The Dubliners

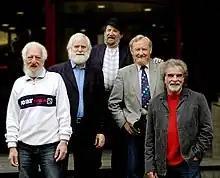
The Dubliners in 2005. L-R: Eamonn Campbell, John Sheahan, Barney McKenna, Seán Cannon, Patsy Watchorn.

In 1996 Ronnie Drew quit the band, and Paddy Reilly came on to replace him. Reilly, a long-time friend of the group, toured with them before on several occasions; he was already a successful solo artist in Ireland, scoring hits with "The Fields of Athenry" and "The Town I Loved So Well".